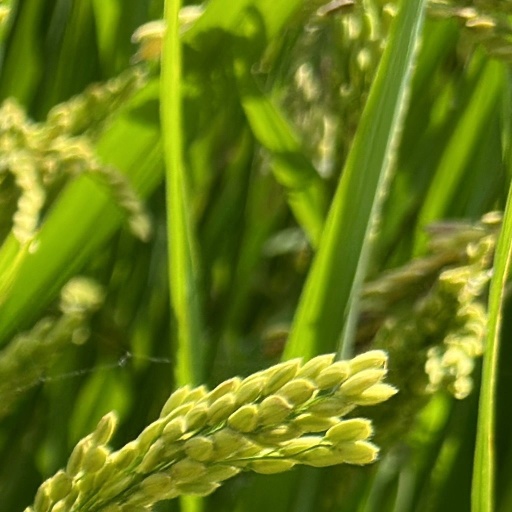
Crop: rice